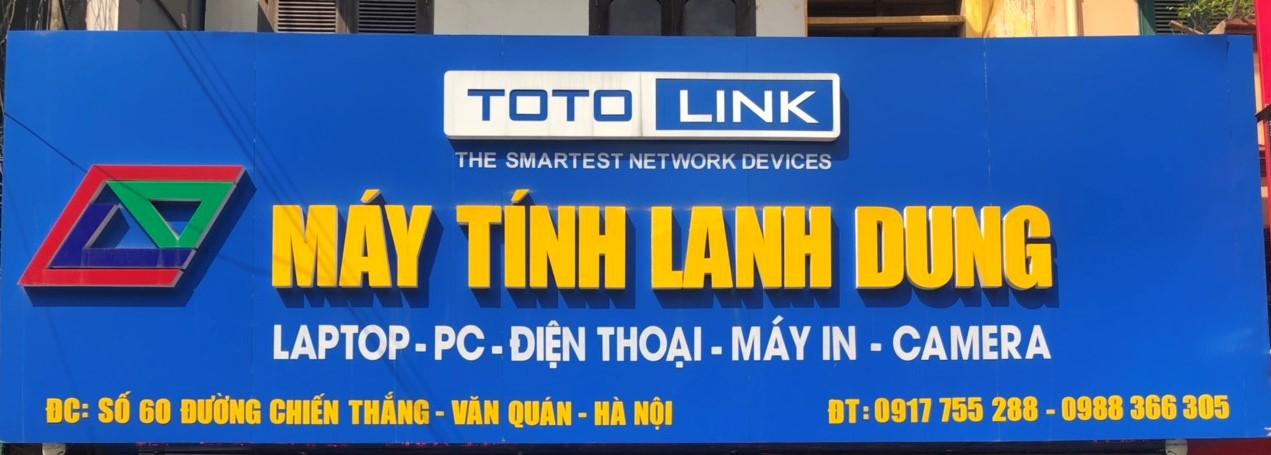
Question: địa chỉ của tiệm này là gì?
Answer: địa chỉ của tiệm này là số 60 đường chiến thắng - văn quán - hà nội